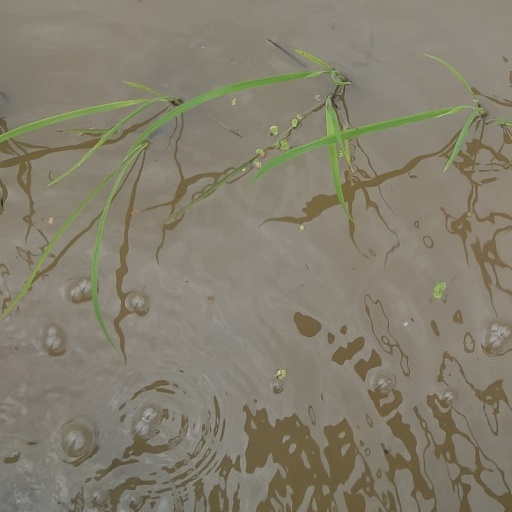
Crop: rice